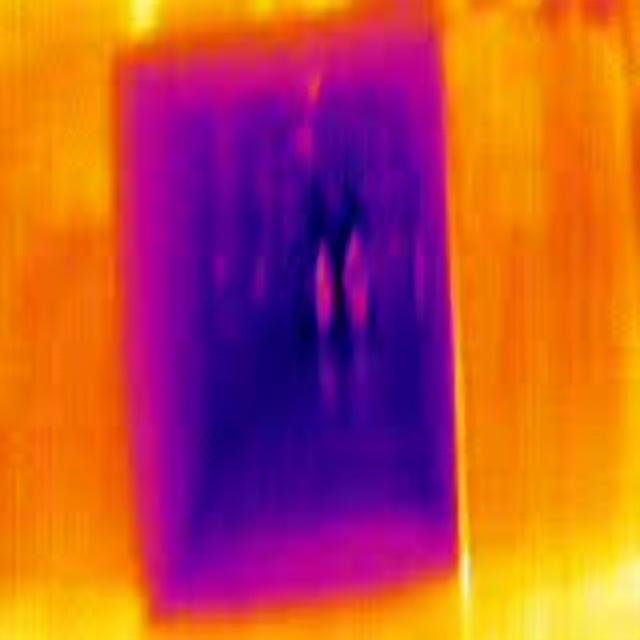
Detected objects:
label: person
label: person